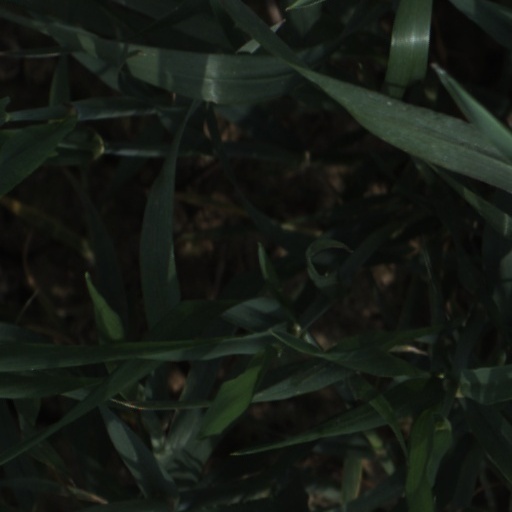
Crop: wheat